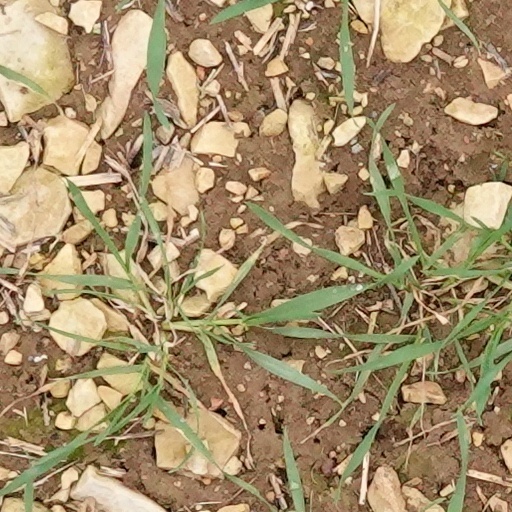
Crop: wheat